Burebista (film)

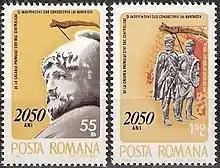
1980 stamp, labeled "2050 years from the creation of the first Dacian state, centralized and independent under the rule of Burebista"

The film was made to coincide with celebrations of the founding of a unified state, presented as the model for modern Romania. According to historian Lucian Boia, Burebista was constantly compared to Ceaușescu,